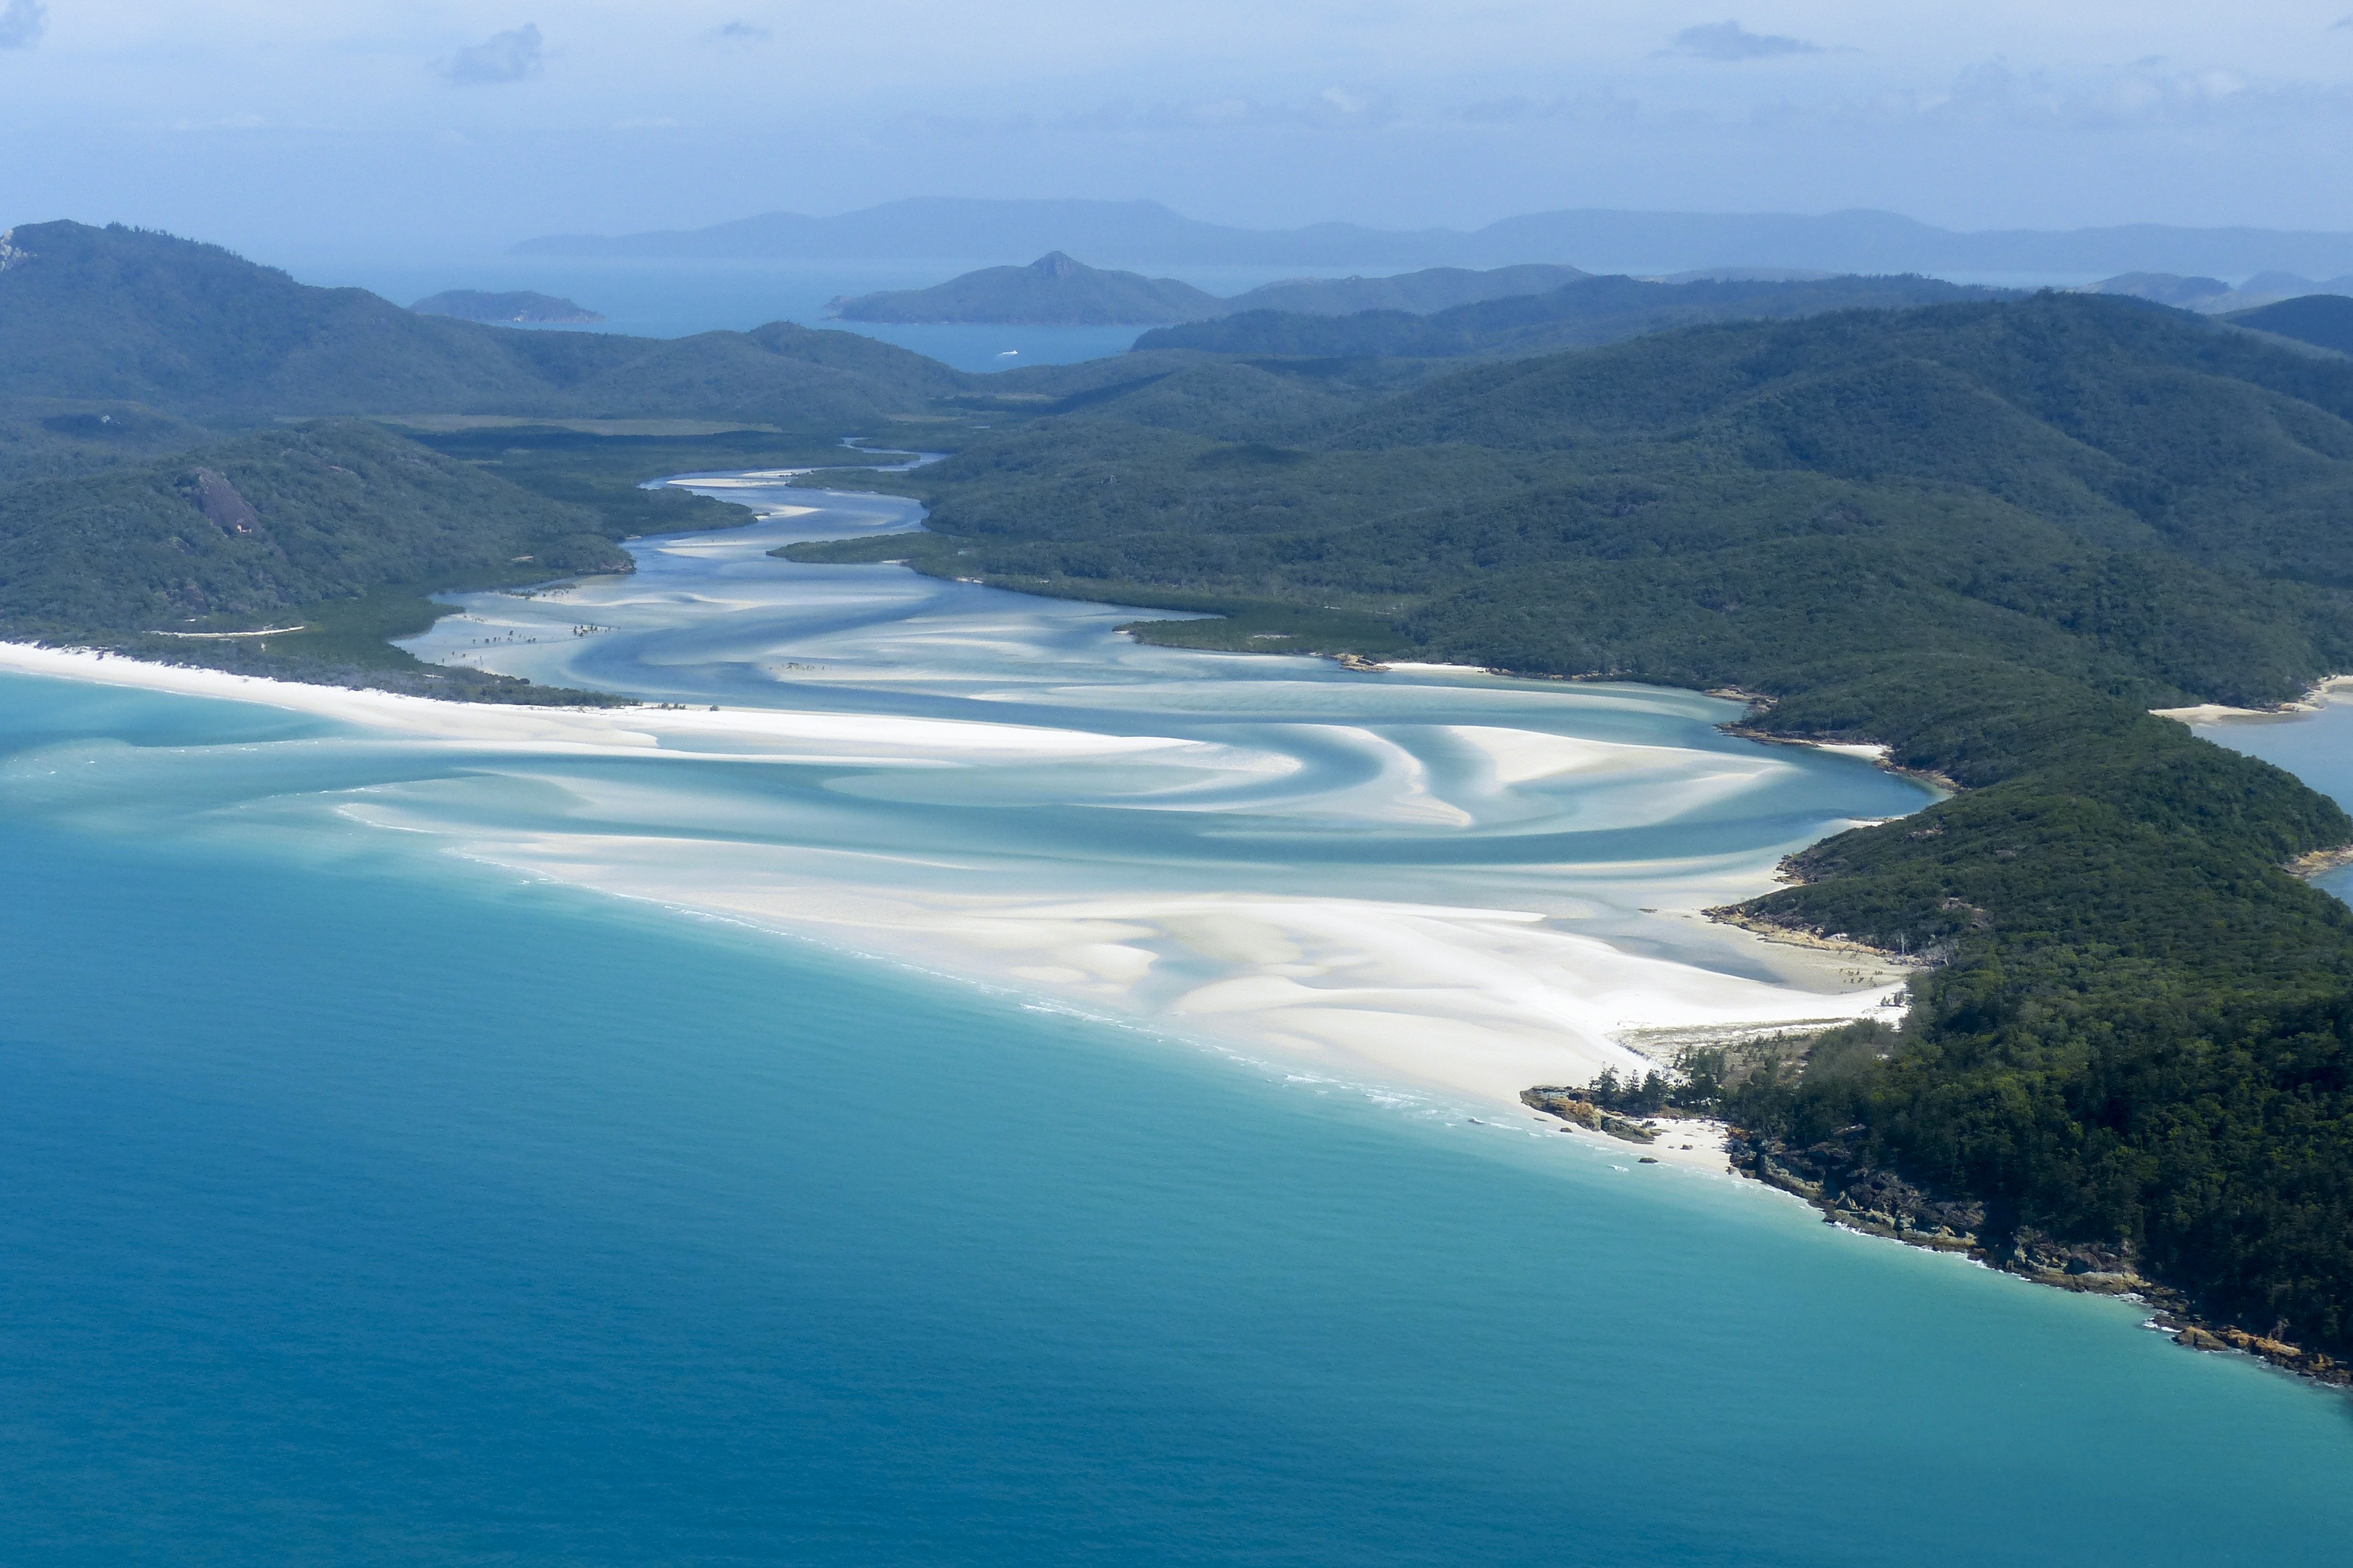
beach, landscape, sea, coast, water, nature, ocean, lake, vacation, travel, paradise, tropical, holiday, lagoon, bay, island, blue, fjord, reservoir, tourism, body of water, reef, bird view, australia, queensland, loch, crater lake, cape, landform, arctic ocean, great barrier reef, geographical feature, glacial landform, whitsunday island